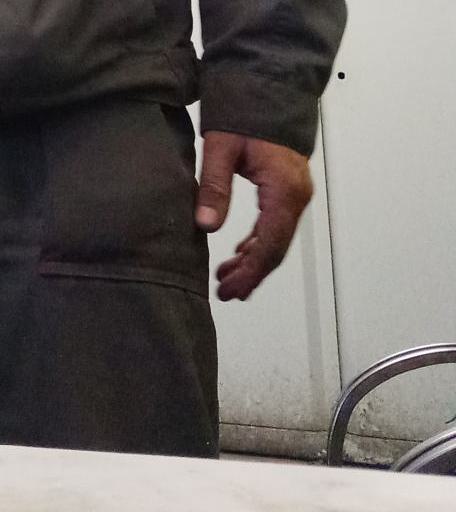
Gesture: no_gesture